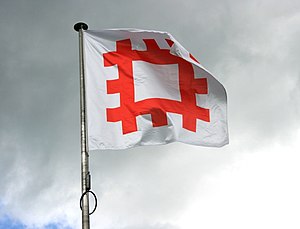
English Heritage
English Heritages flag på Stokesay Castle.
English Heritage er en britisk tidligere offentlig instans med ansvar for at bevare og administrere historiske monumenter i England og for administration af bygningsfredning. I april 2015 blev den splittet op i en charity der har bevaret navnet og Historic England.